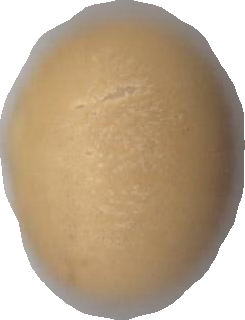
Variety: Dega